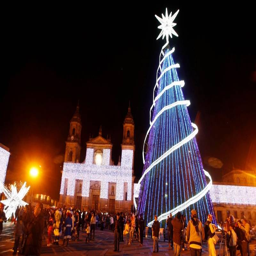
a christmas tree and lights decorate a city .